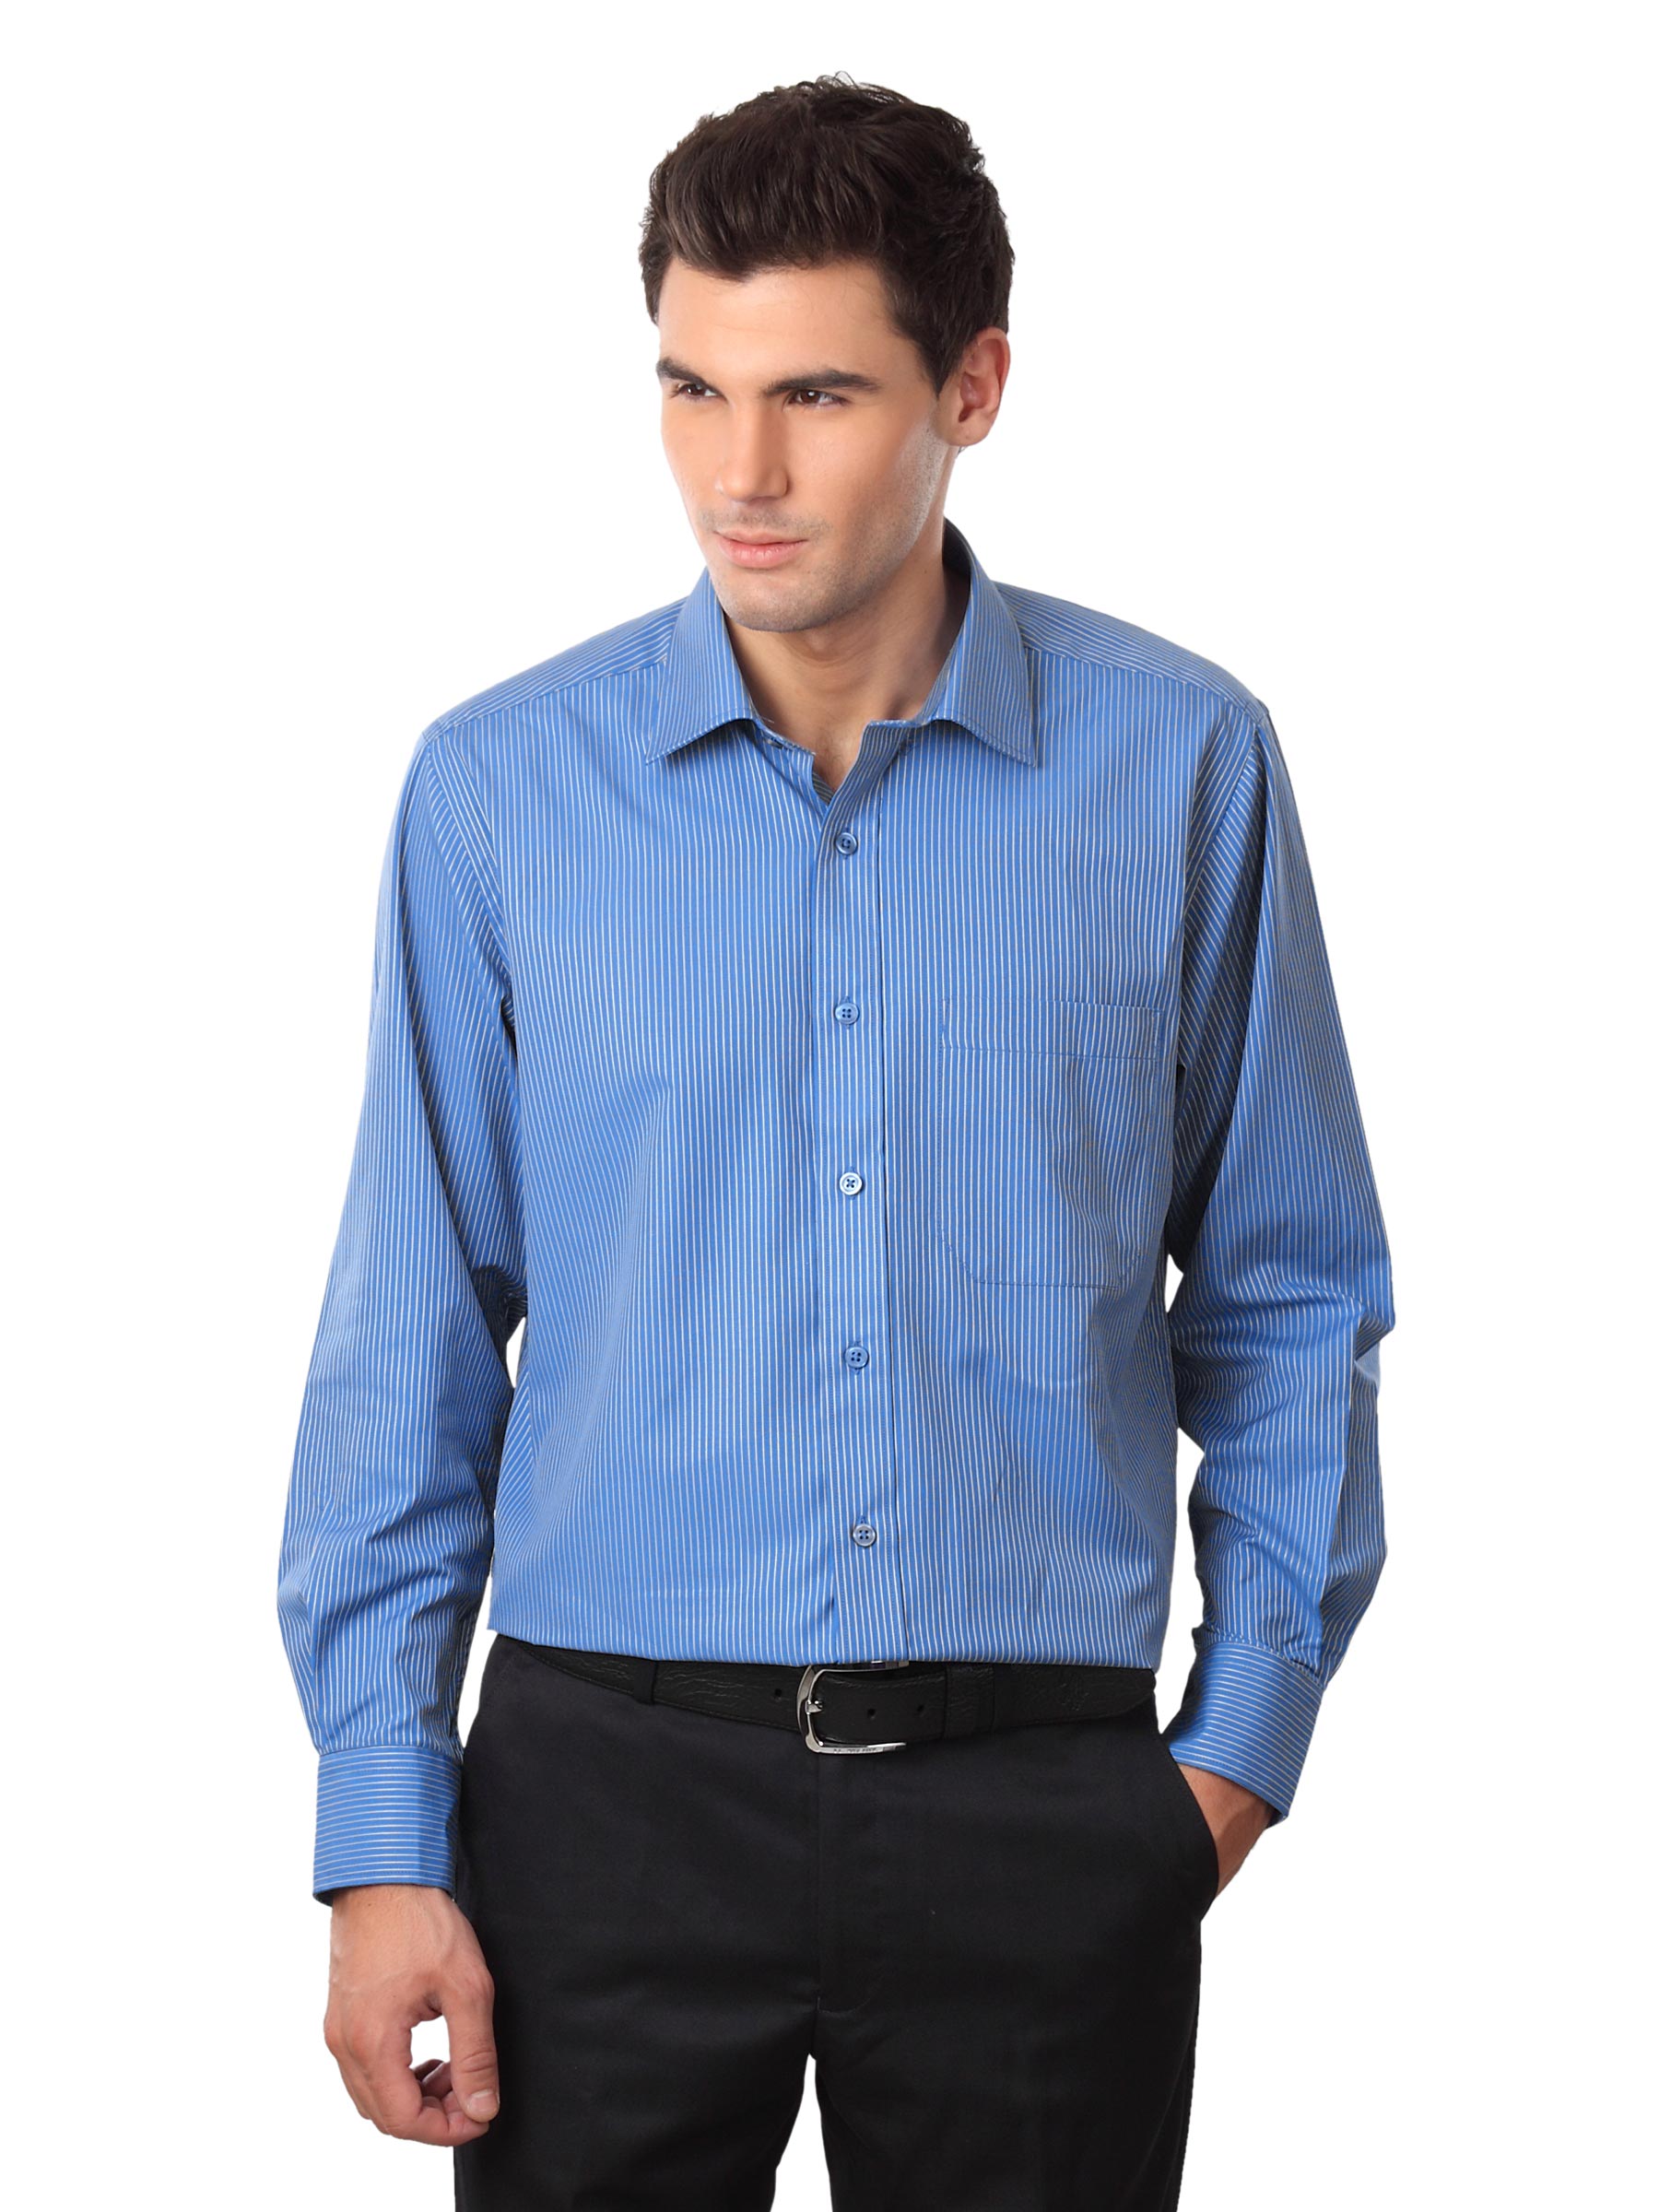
Peter England Men Blue Formal Shirt
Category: Apparel / Topwear / Shirts
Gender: Men
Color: Blue
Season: Summer 2012
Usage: Formal